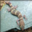
Label: lizard